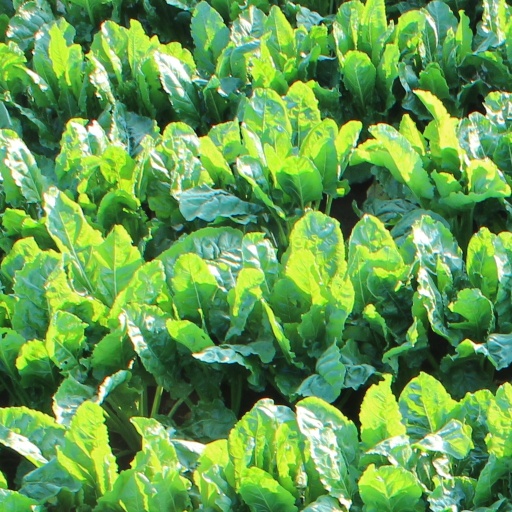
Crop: sugar beet